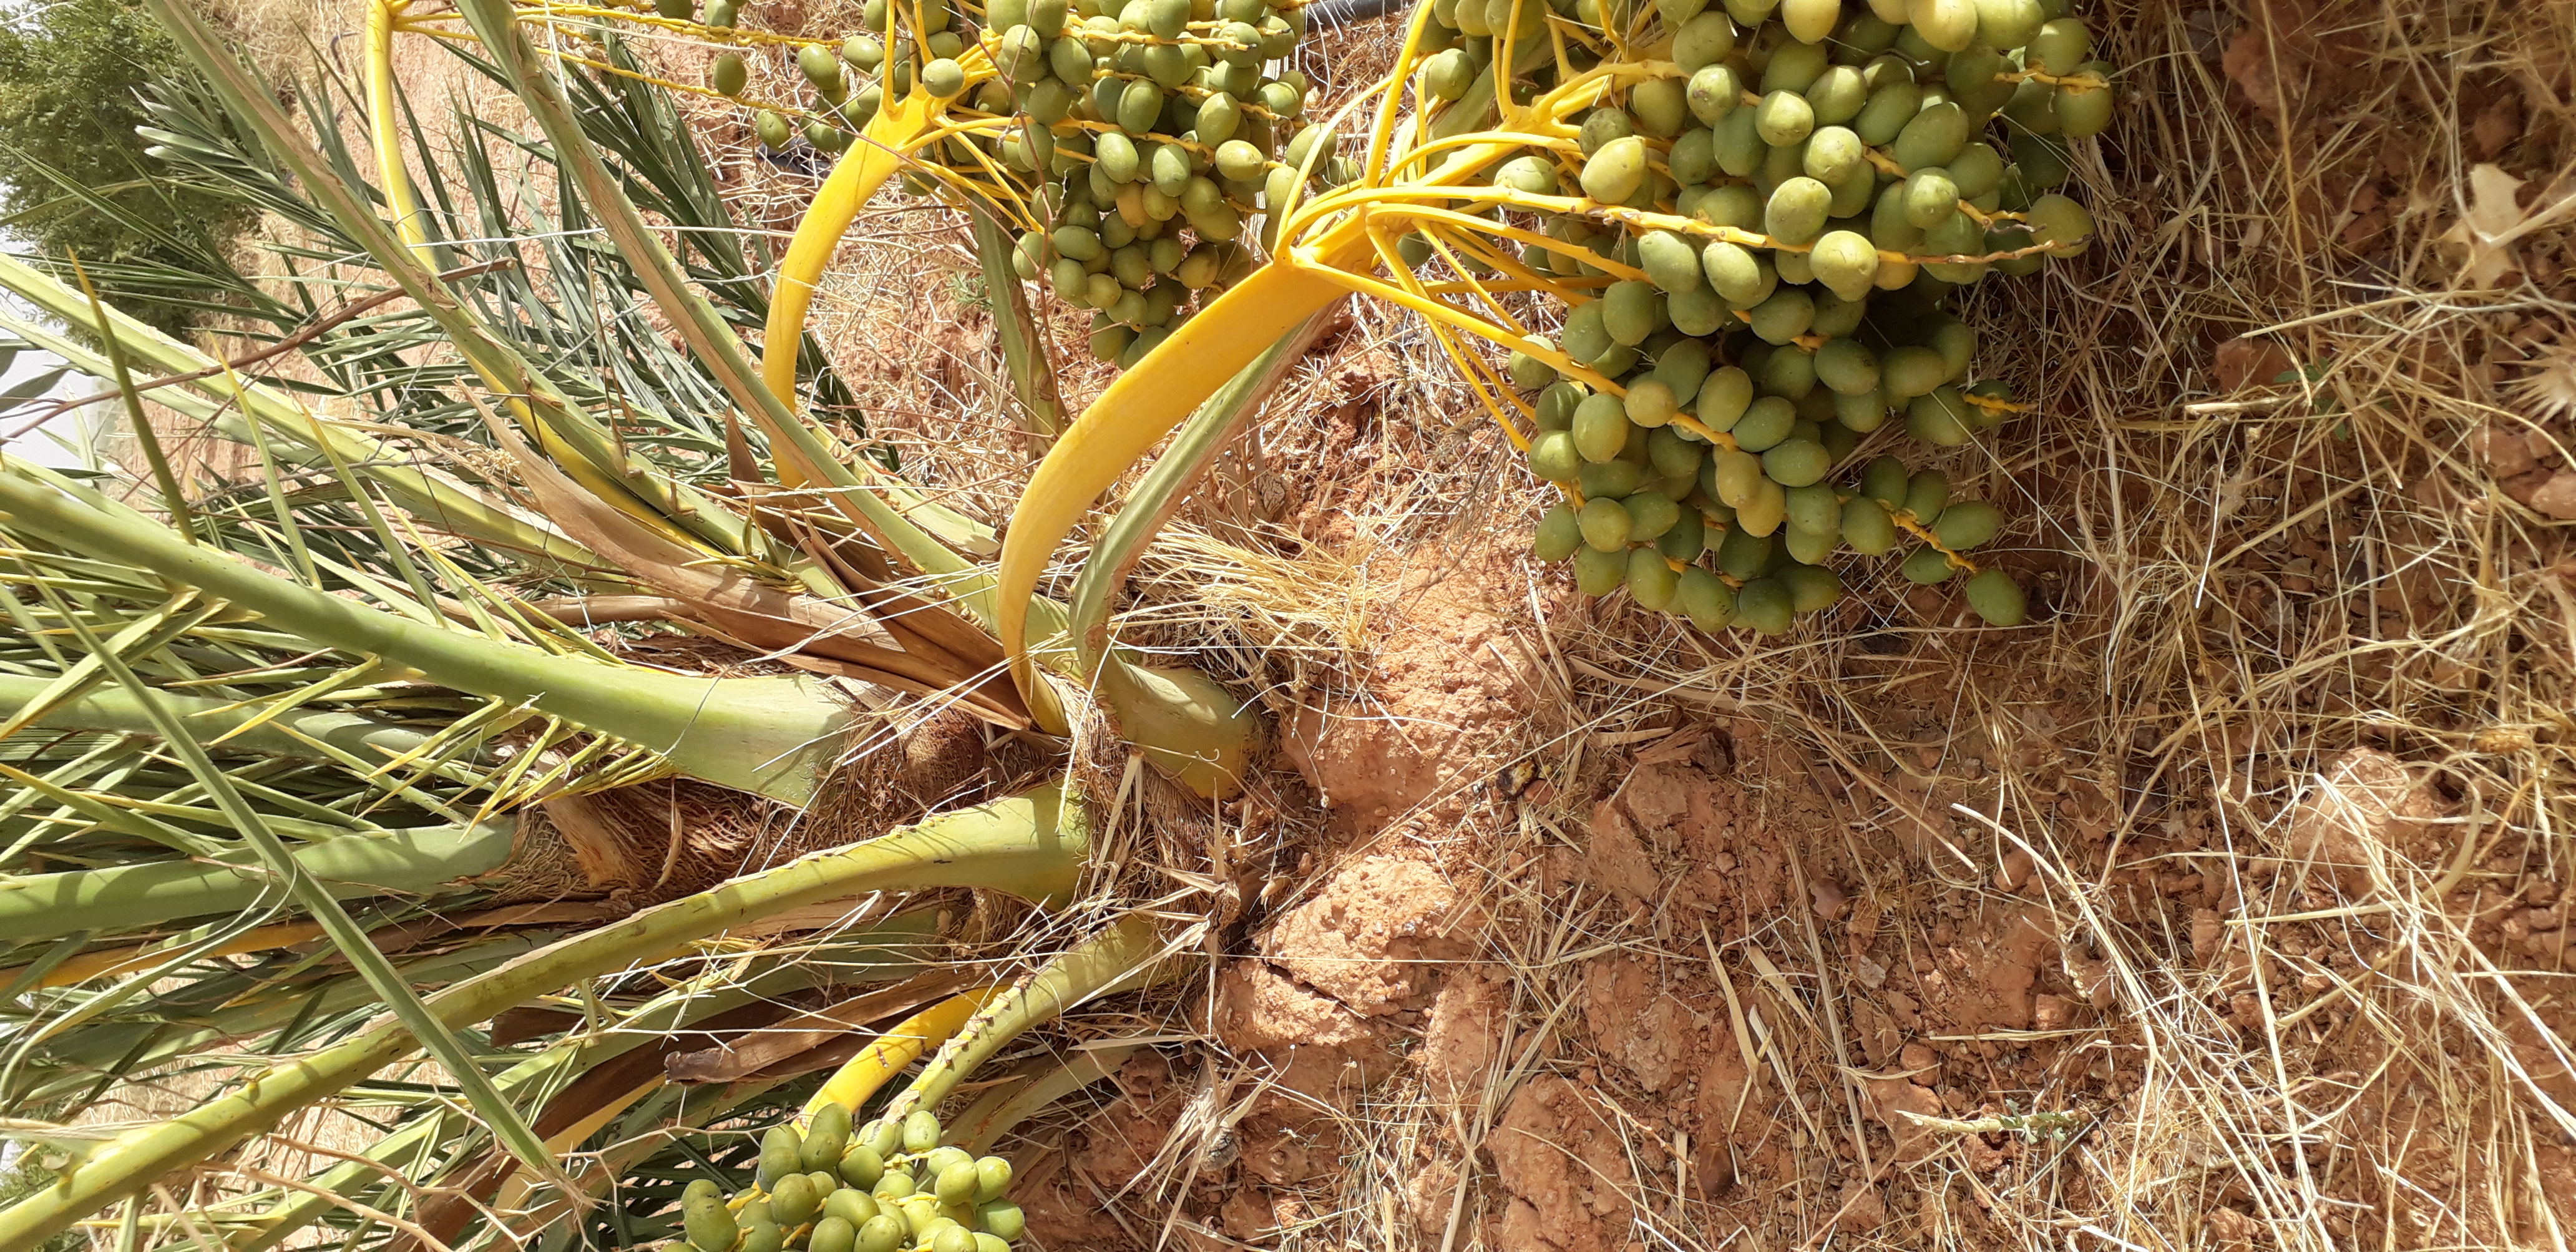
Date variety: kholt